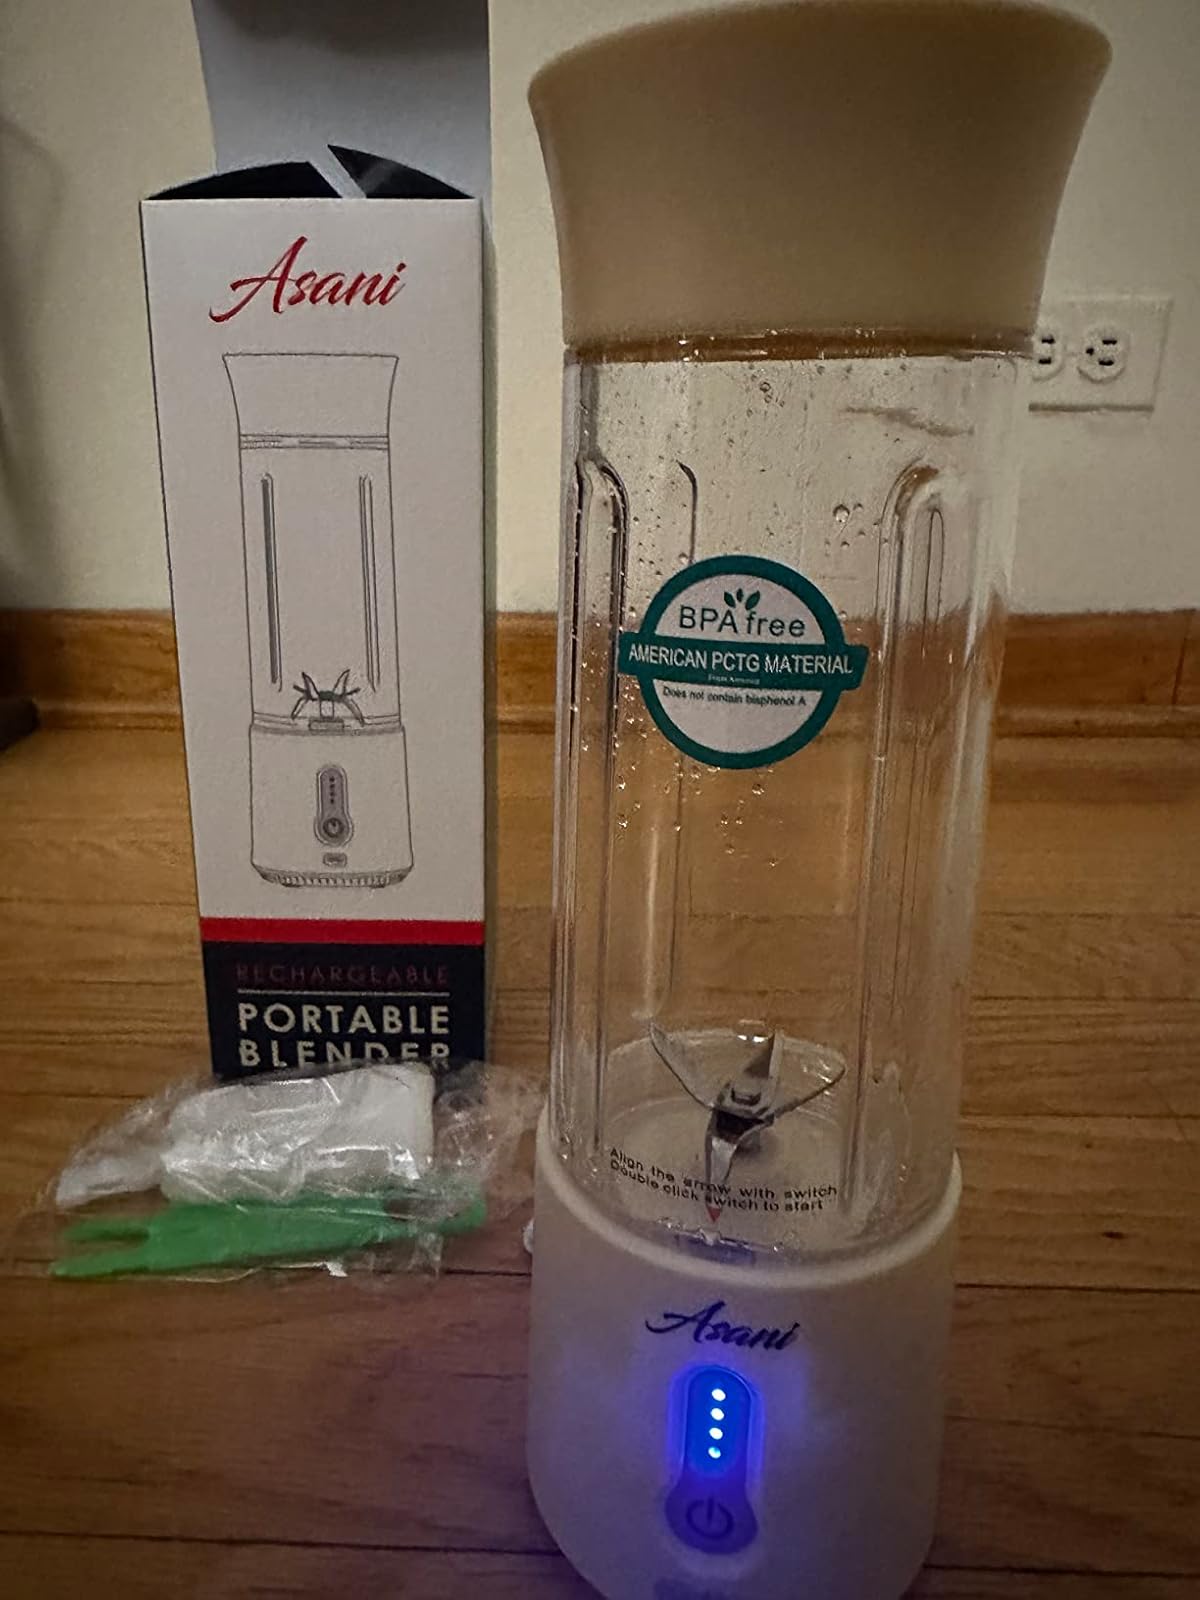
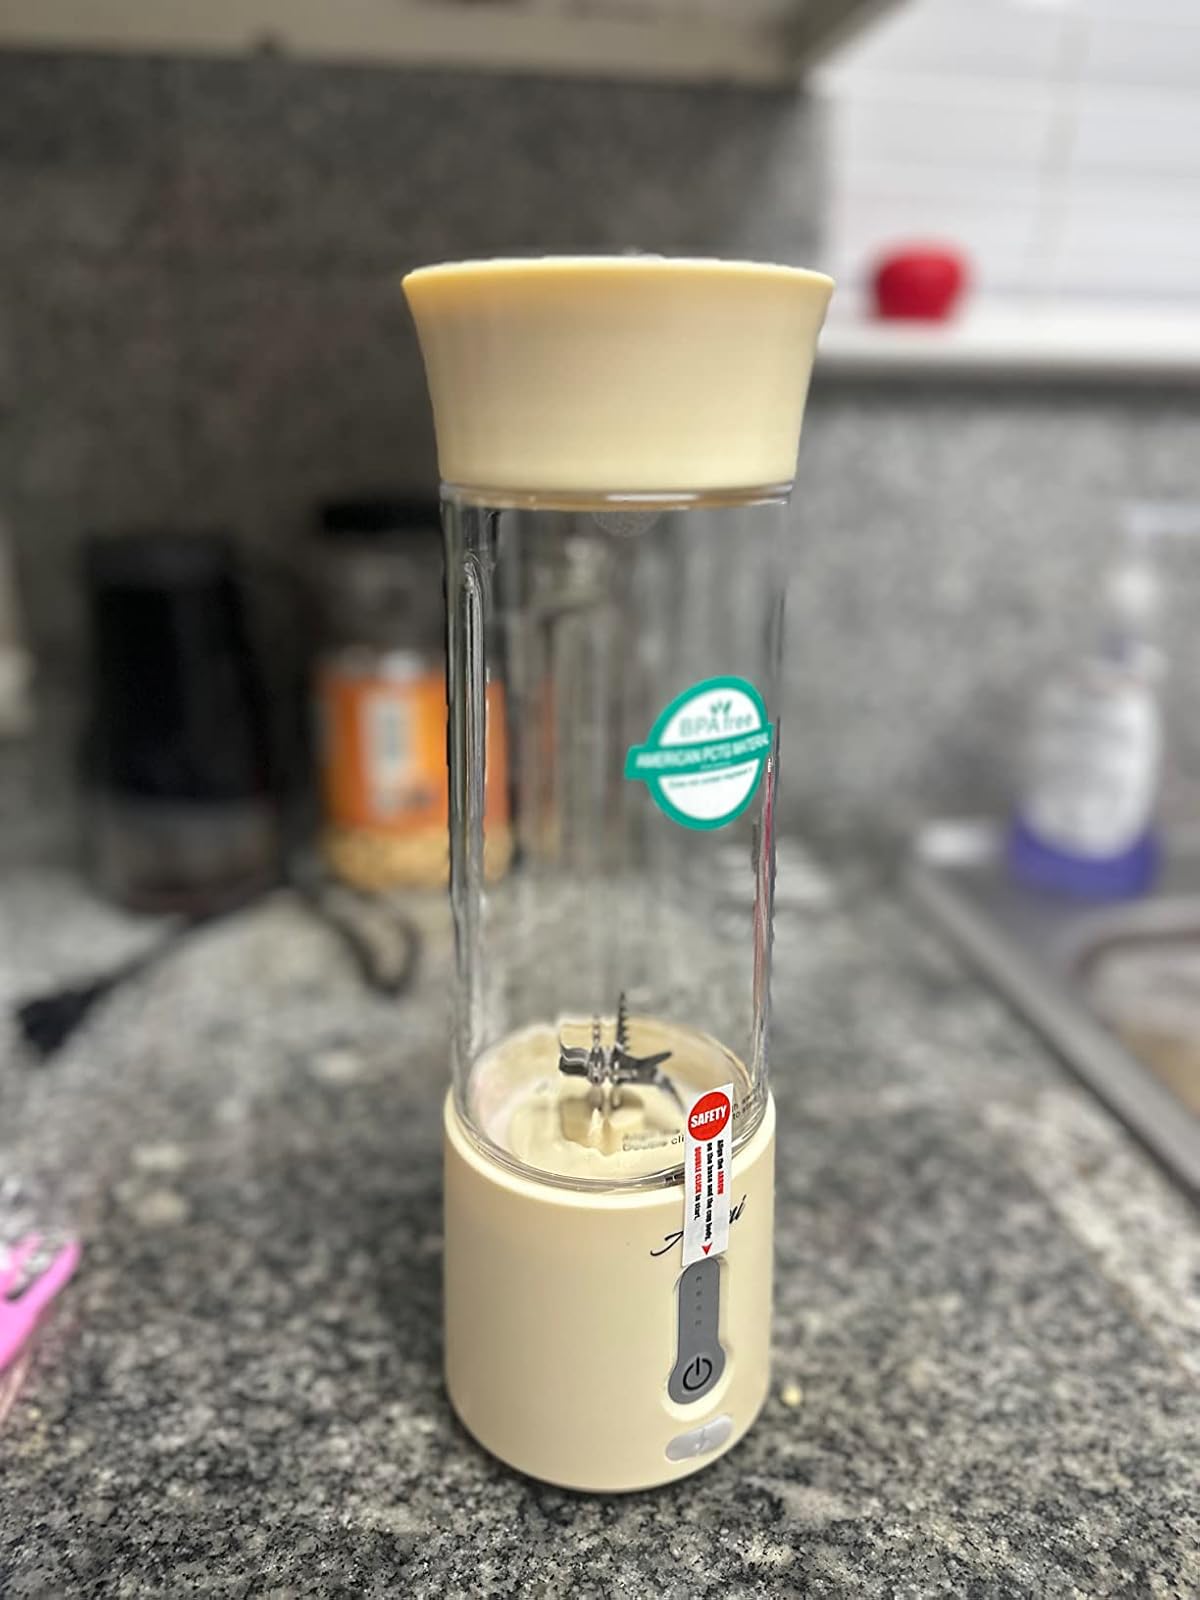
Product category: items_blender
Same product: yes